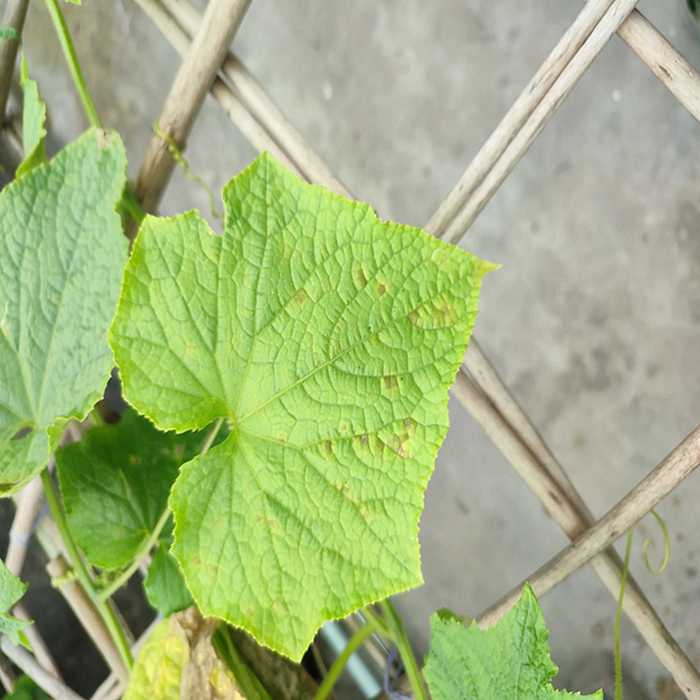
Plant: Cucumber
Label: Downy mildew